Vidhi Thanna Vilakku

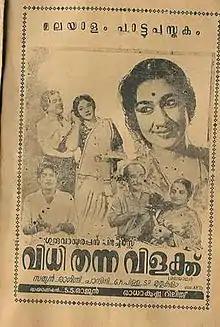
Song book cover

Vidhi Thanna Vilakku is a 1962 Indian Malayalam-language film, directed by S. S. Rajan and produced by Guruvayoorappan Pictures. The film stars Sathyan, Ragini, Sukumari and Muthukulam Raghavan Pillai.